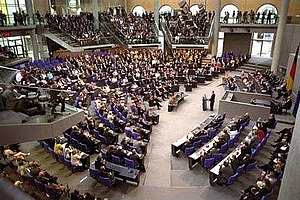
Forbundsdagen
Forbundsdagen eller Deutscher Bundestag er Forbundsrepublikken Tysklands parlament, som har sæde i Berlin.